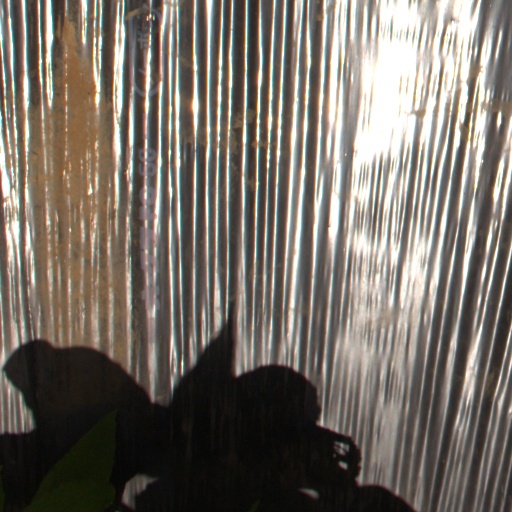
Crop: Jerusalem artichoke